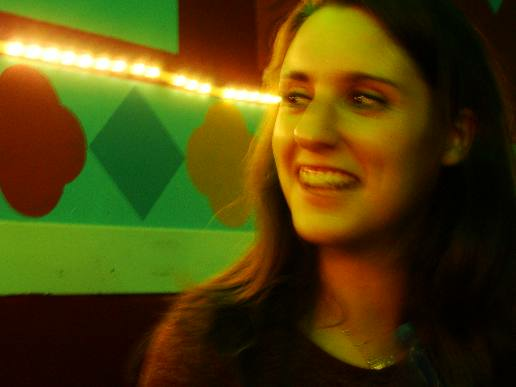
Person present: Yes